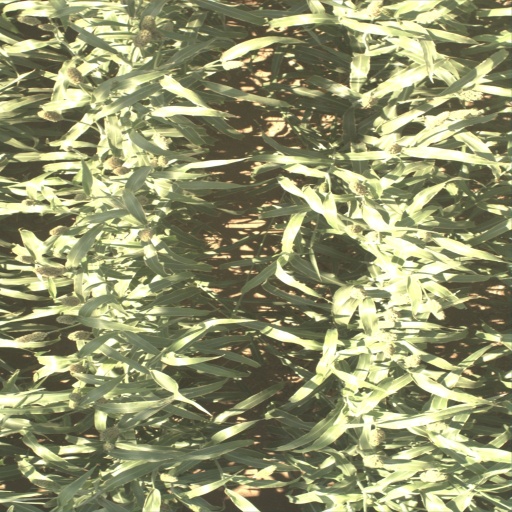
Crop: sorghum